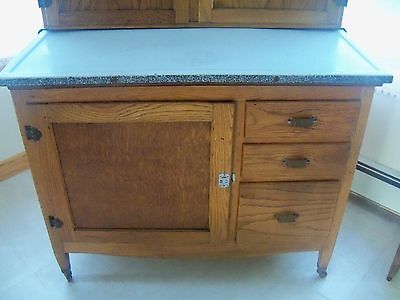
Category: cabinet